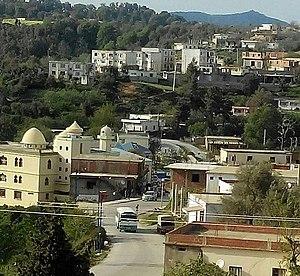
منظر عام لبلدة حجرمفروش
Hadjar Mefrouche est une petite localité, située dans le massif de Collo, environ quatre-vingt-dix kilomètres à l'ouest de Skikda en Algérie. Elle fait part de la municipalité d'Aïn Kechra ou Ain Kechera. Ses denses forêts lui conféraient une célébrité insolite. Ils servaient comme une base arrière pour les Moudjahidines pendant la guerre d'indépendance d'Algérie contre la colonisation française dans les années 1950. À l'époque on appelait Hadjar Mefrouche ELKAHIRA ou l’imbattableة car c'est là où les militants de Armée de libération nationale gagnaient toujours leurs batailles baptisées après l'indépendance : batailles de Hadjar Mefrouche, bataille de Bouchams... etc. On plus de ça, ce maquis forestier abritait un hôpital des grands hôpitaux de la deuxième wilaya. Une autre chose qui aurait pu prendre Hadjar Mefrouche à l'apogée de la gloire est le congrès des dirigeants de la révolution qui est dit plus tard Congrès de La Soummam et qui a changé d'endroit vers La Soumam à Béjaia dans les derniers moments.